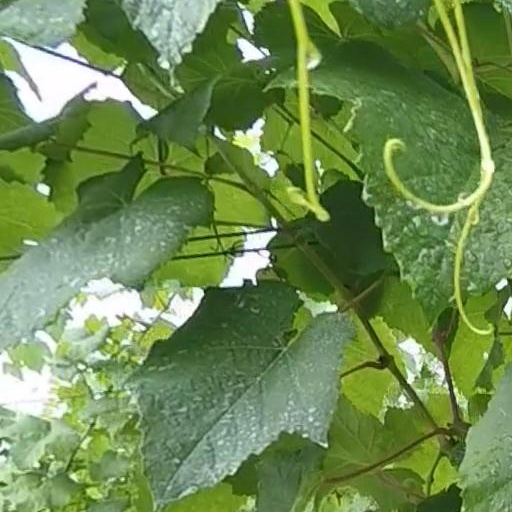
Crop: grape